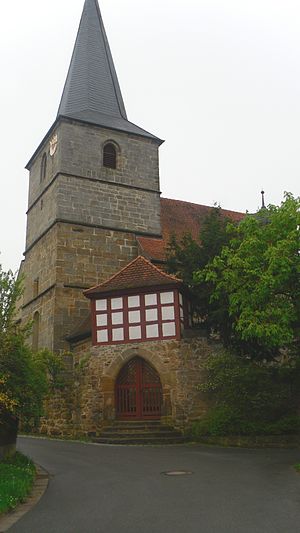
Mainleus
Veitlahm kirke.
Mainleus er en købstad i Landkreis Kulmbach, Regierungsbezirk Oberfranken i den tyske delstat Bayern. Den ligger ved floden Main, cirka én kilometer fra sammenløbet af de to kildefloder Weißer og Roter Main ved Steinenhausen